Osmond Barnes

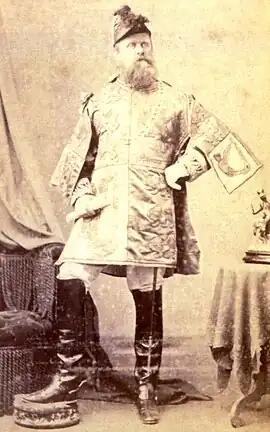
Osmond Barnes, photographed in tabard as Chief Herald of India at the Delhi Durbar of 1877.

Colonel Osmond Barnes (23 December 1834 – 20 May 1930) was a British officer of the Indian Army and Chief Herald of India.